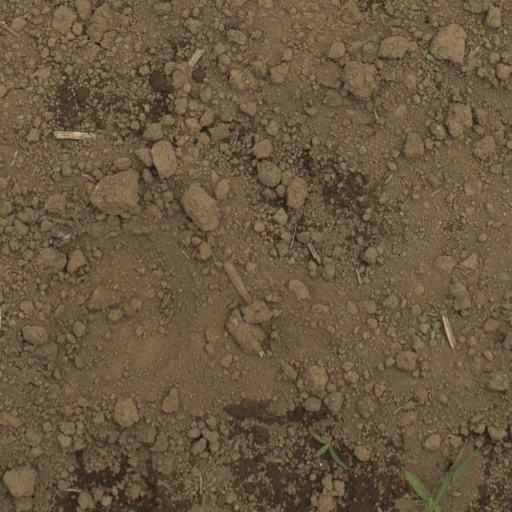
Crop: Jerusalem artichoke